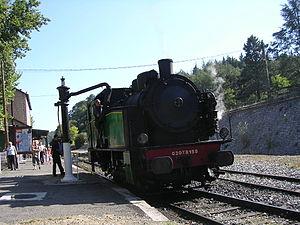
Le train à vapeur des Cévennes est un train touristique qui circule entre Anduze et Saint-Jean-du-Gard, dans les Cévennes.